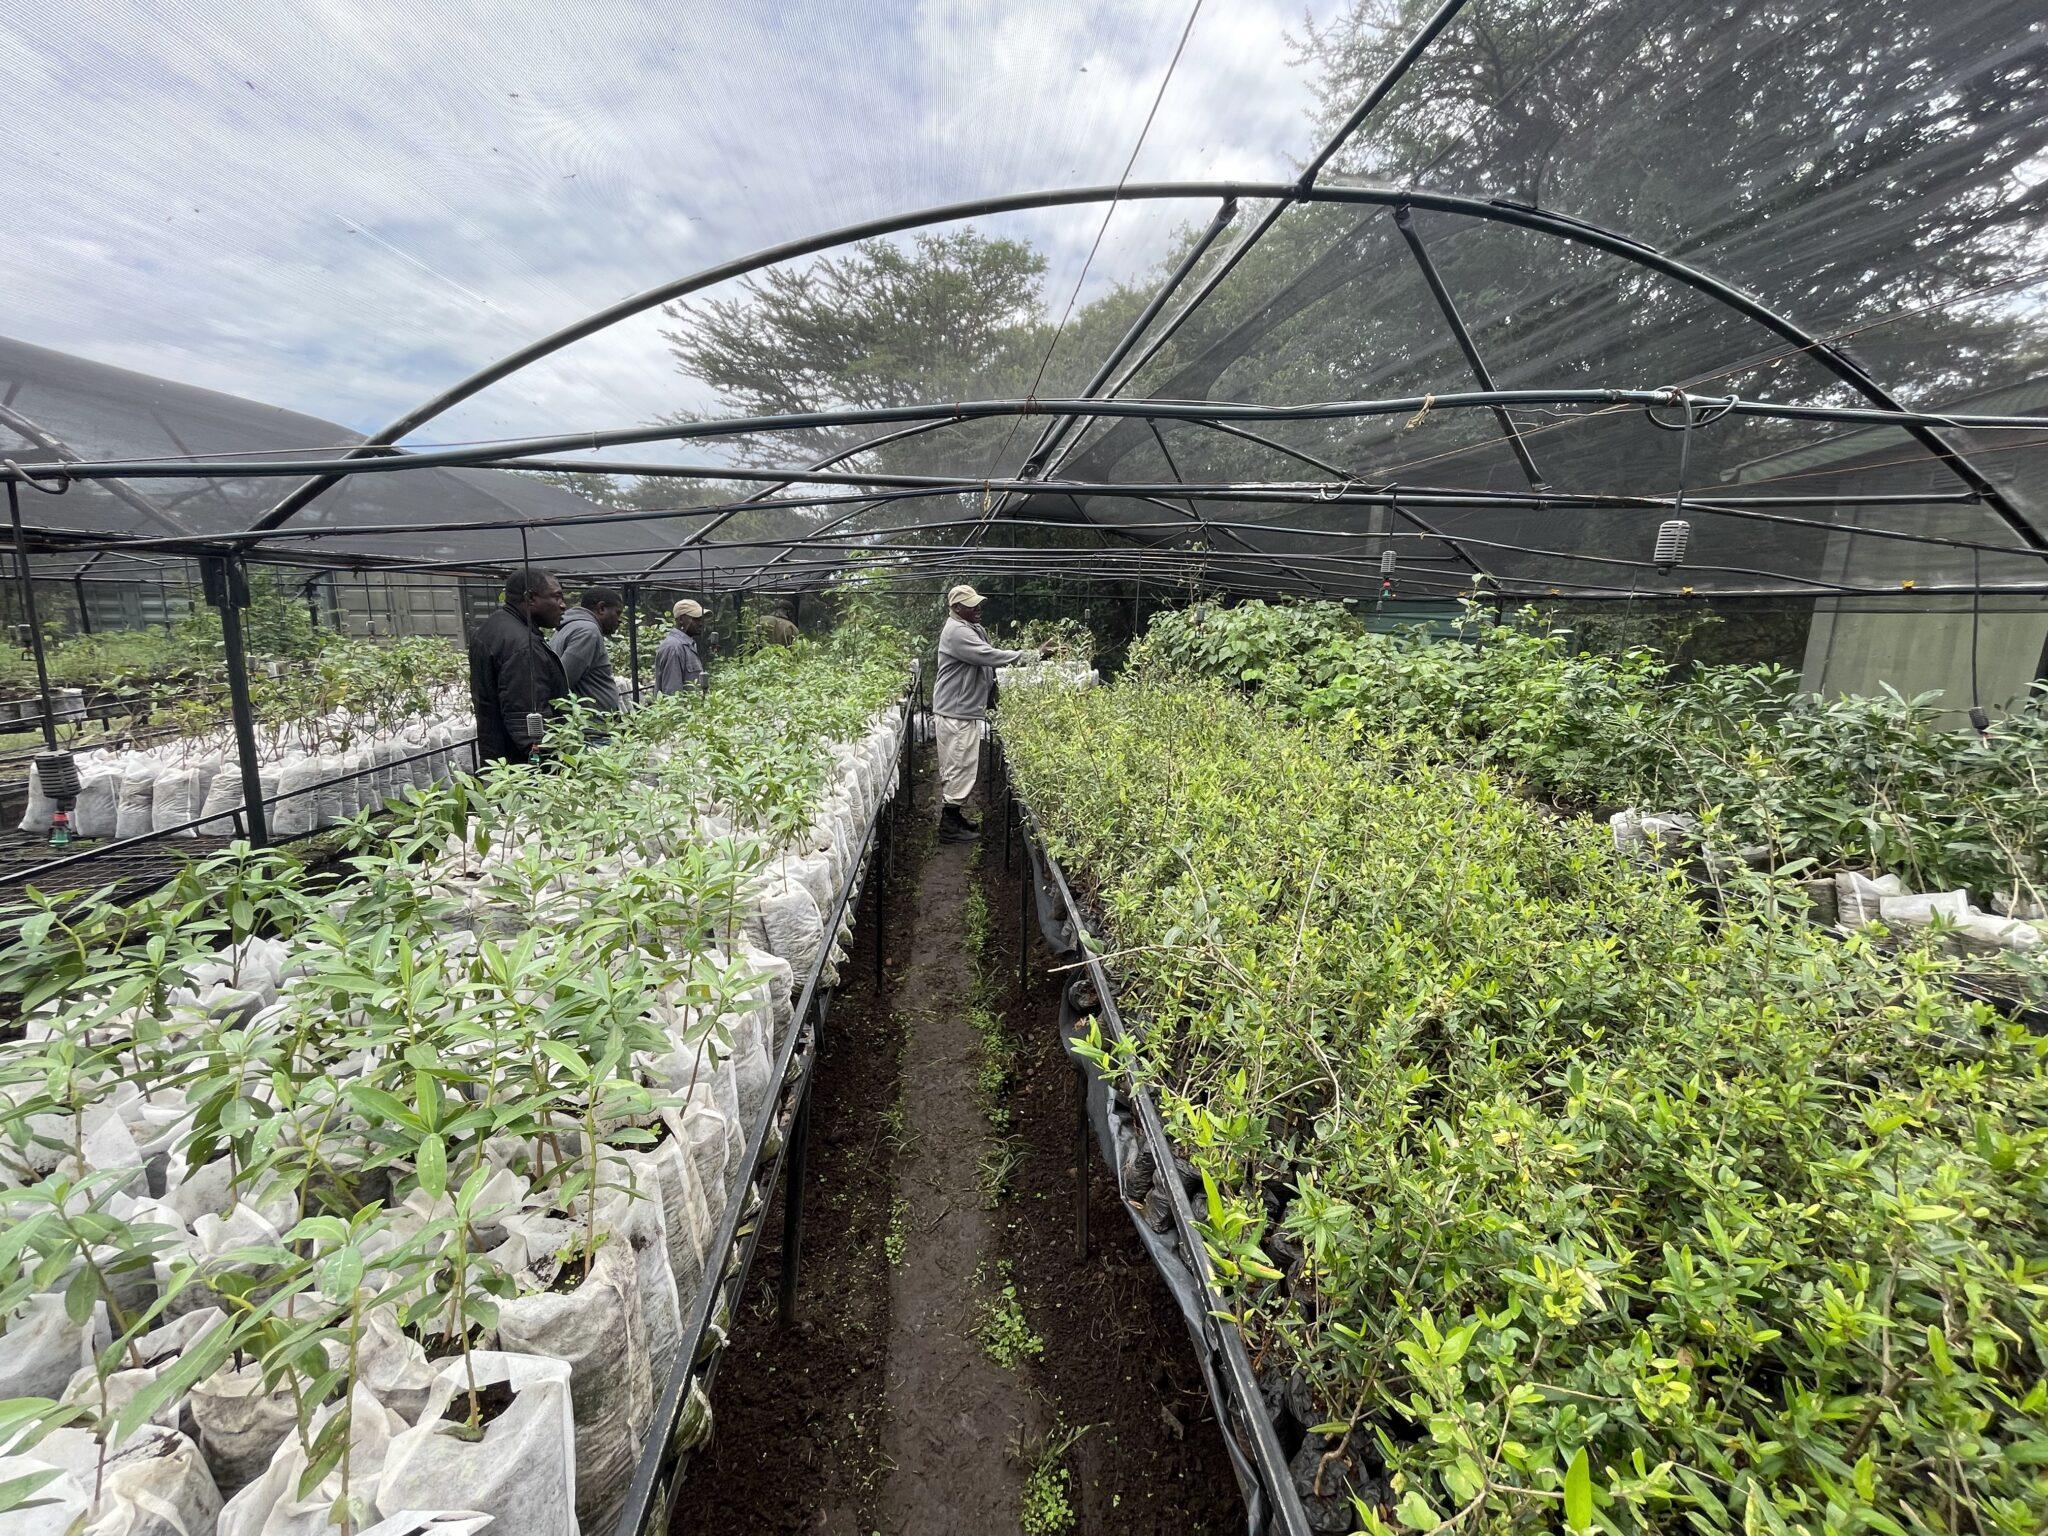
Wakulima walio amua kujishughulisha na shughuli za kilimo cha kuotesha mbegu wakiendelea kuihudumia mimea hiyo iliyokua na kustawi vizuri na kunawiri kwa rangi ya kijani kibichi. Mimea hiyo inayotarajiwa kuwapatia mazao mengi yatakayo wawezesha kupata faida kubwa hapo baadae.